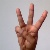
The image shows a hand gesture representing the letter 'W' in Indian Sign Language.